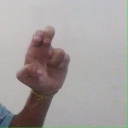
अक्षर: अ